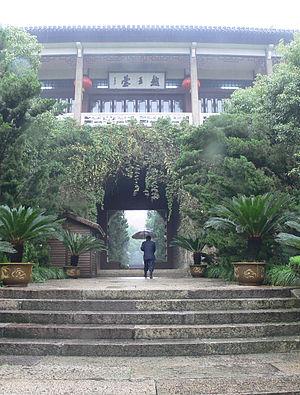
Le Yuè ou Yú Yuè, Yut en yuè, était un État autochtone, non chinois, de la Chine orientale durant la période des Printemps et des Automnes. Il devint au début du Vᵉ siècle av. J.-C. l'un des principaux Royaumes combattants en absorbant le royaume de Woú, son voisin septentrional peuplé de Yuè sinisés. Sa capitale septentrionale Láng Yé est transférée en 379 av. J.-C. à Woú, près de l'actuelle Changhaï. Lourdement défait en 331 av. J.-C. par le royaume de Tchou, son voisin occidental, le Yuè cède à celui-ci la majeure partie de son territoire en 247 av. J.-C.